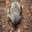
Label: bird